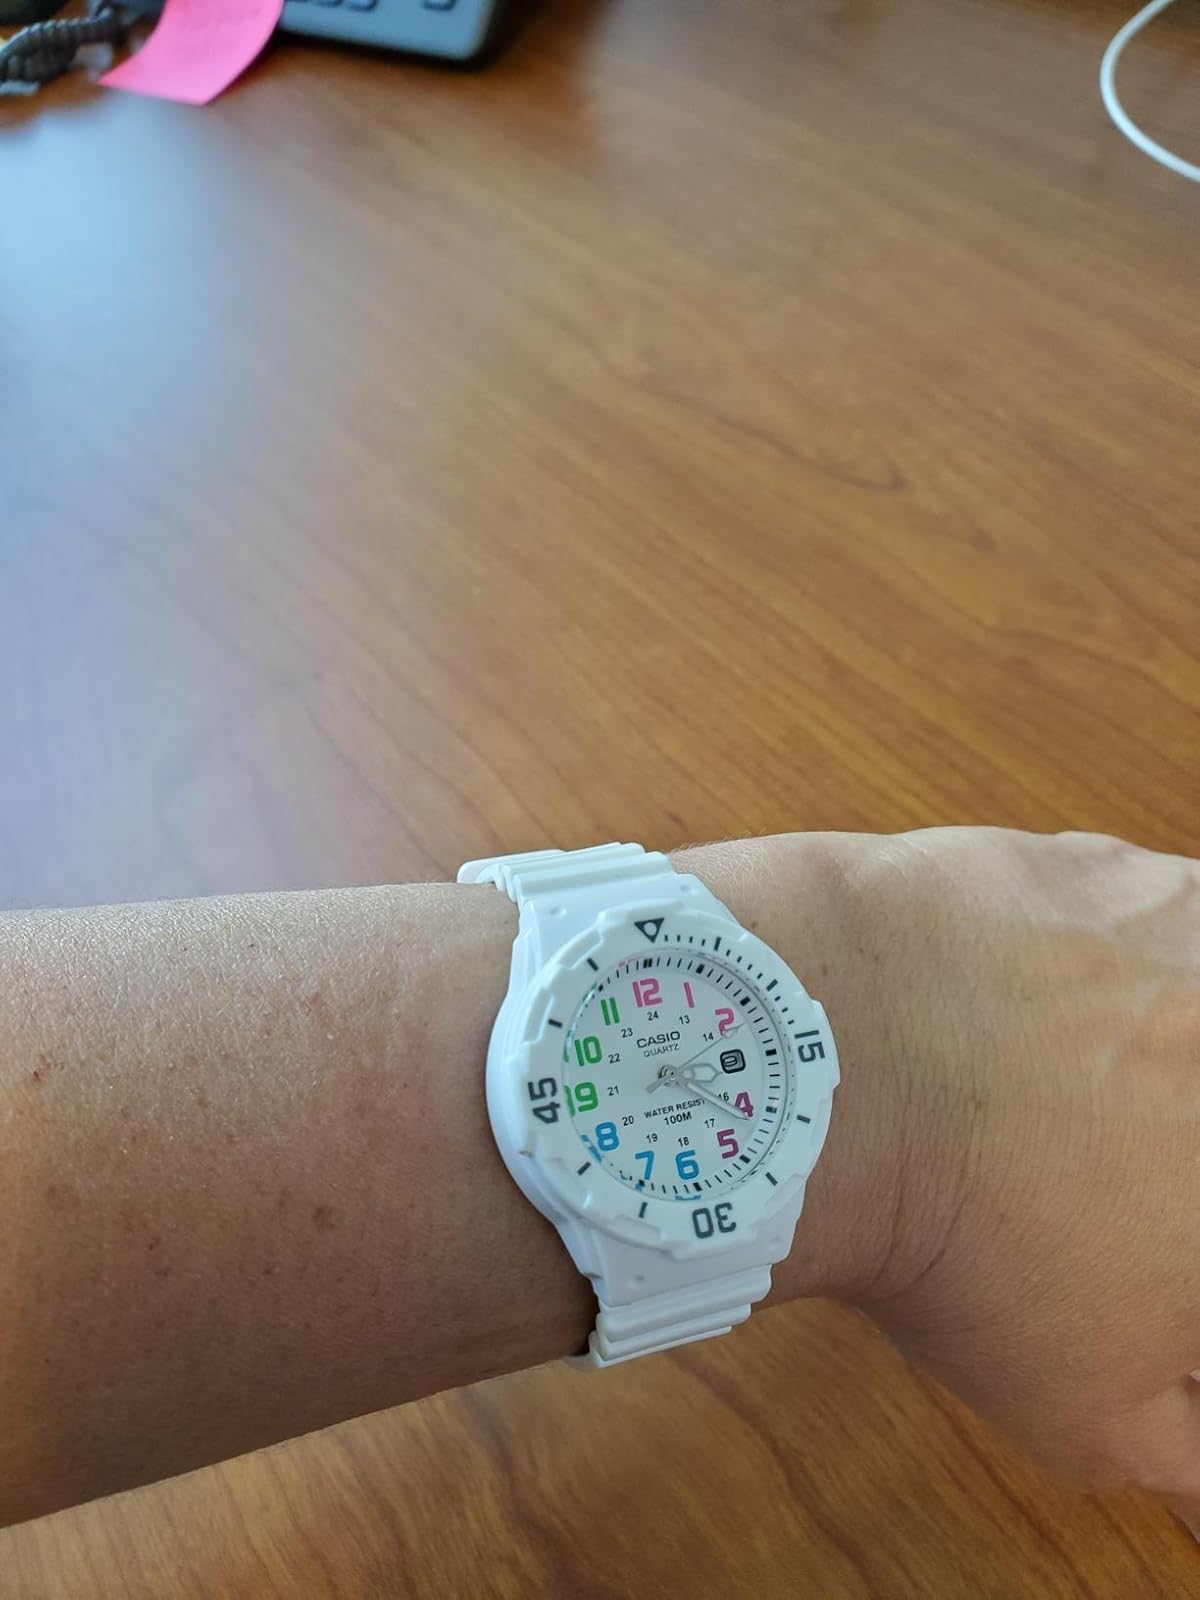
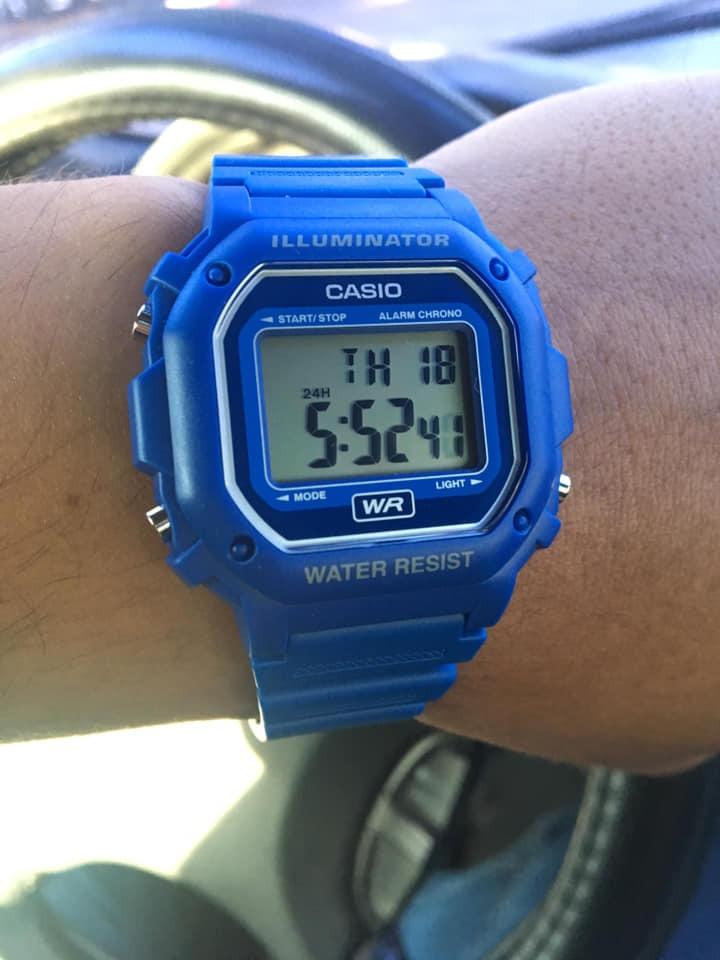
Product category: accessories_watch
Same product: no